Shin Do-hyun

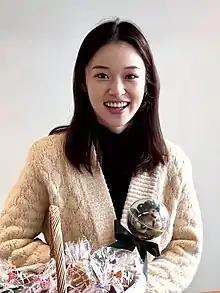
Shin in January 2022

Shin Do-hyun (born November 5, 1995) is a South Korean actress. She is best known for her roles in television series such as "First Kiss" (2018), "Just Dance" (2018), "The Banker" (2019), "Love with Flaws" (2019–2020), "Hospital Playlist" (2020), "Doom at Your Service" (2021), and the second season of "The Recruit" (2025).